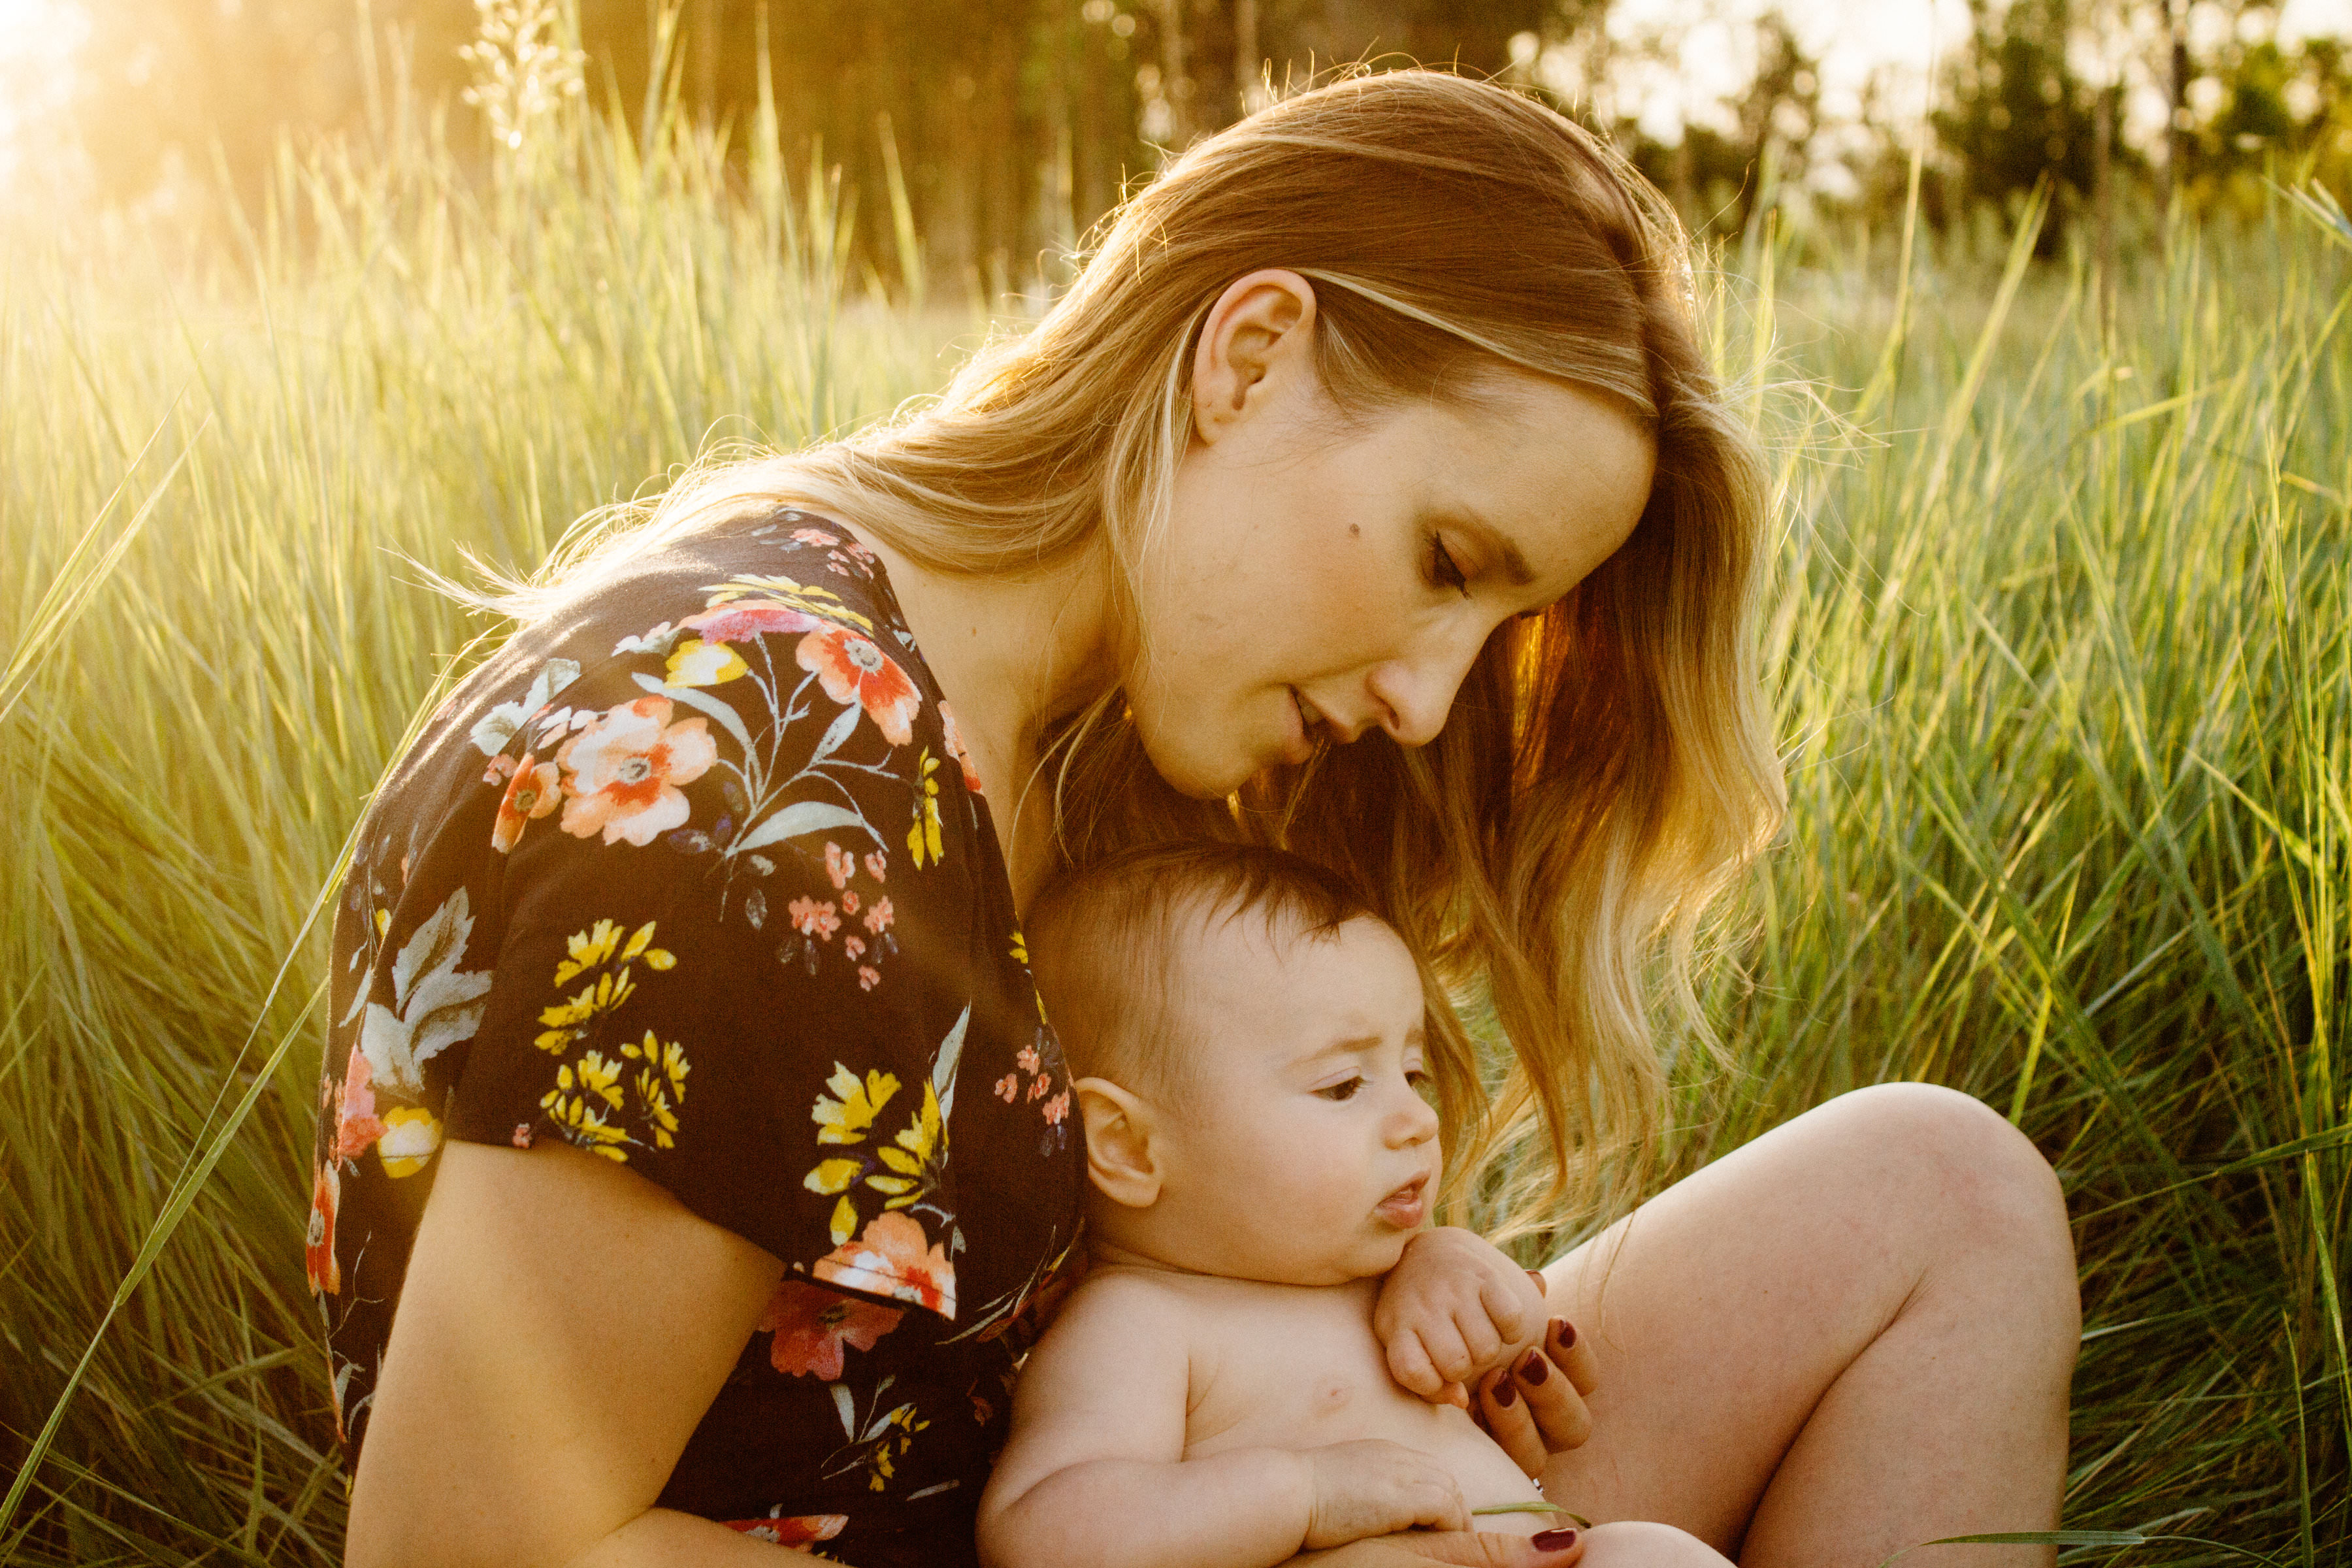
grass, person, people, girl, woman, field, photography, sunlight, love, portrait, model, romance, child, baby, mother, happy, eye, photograph, skin, beauty, joy, emotion, photo shoot, portrait photography